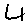
Label: 4